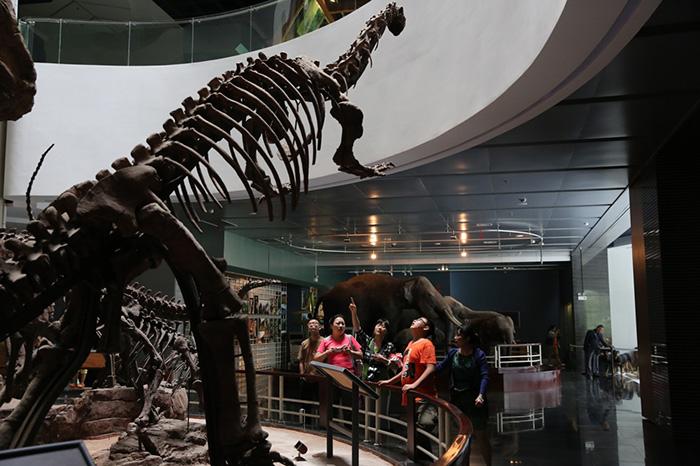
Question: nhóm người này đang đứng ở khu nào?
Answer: khu trưng bày các hiện vật của khủng long